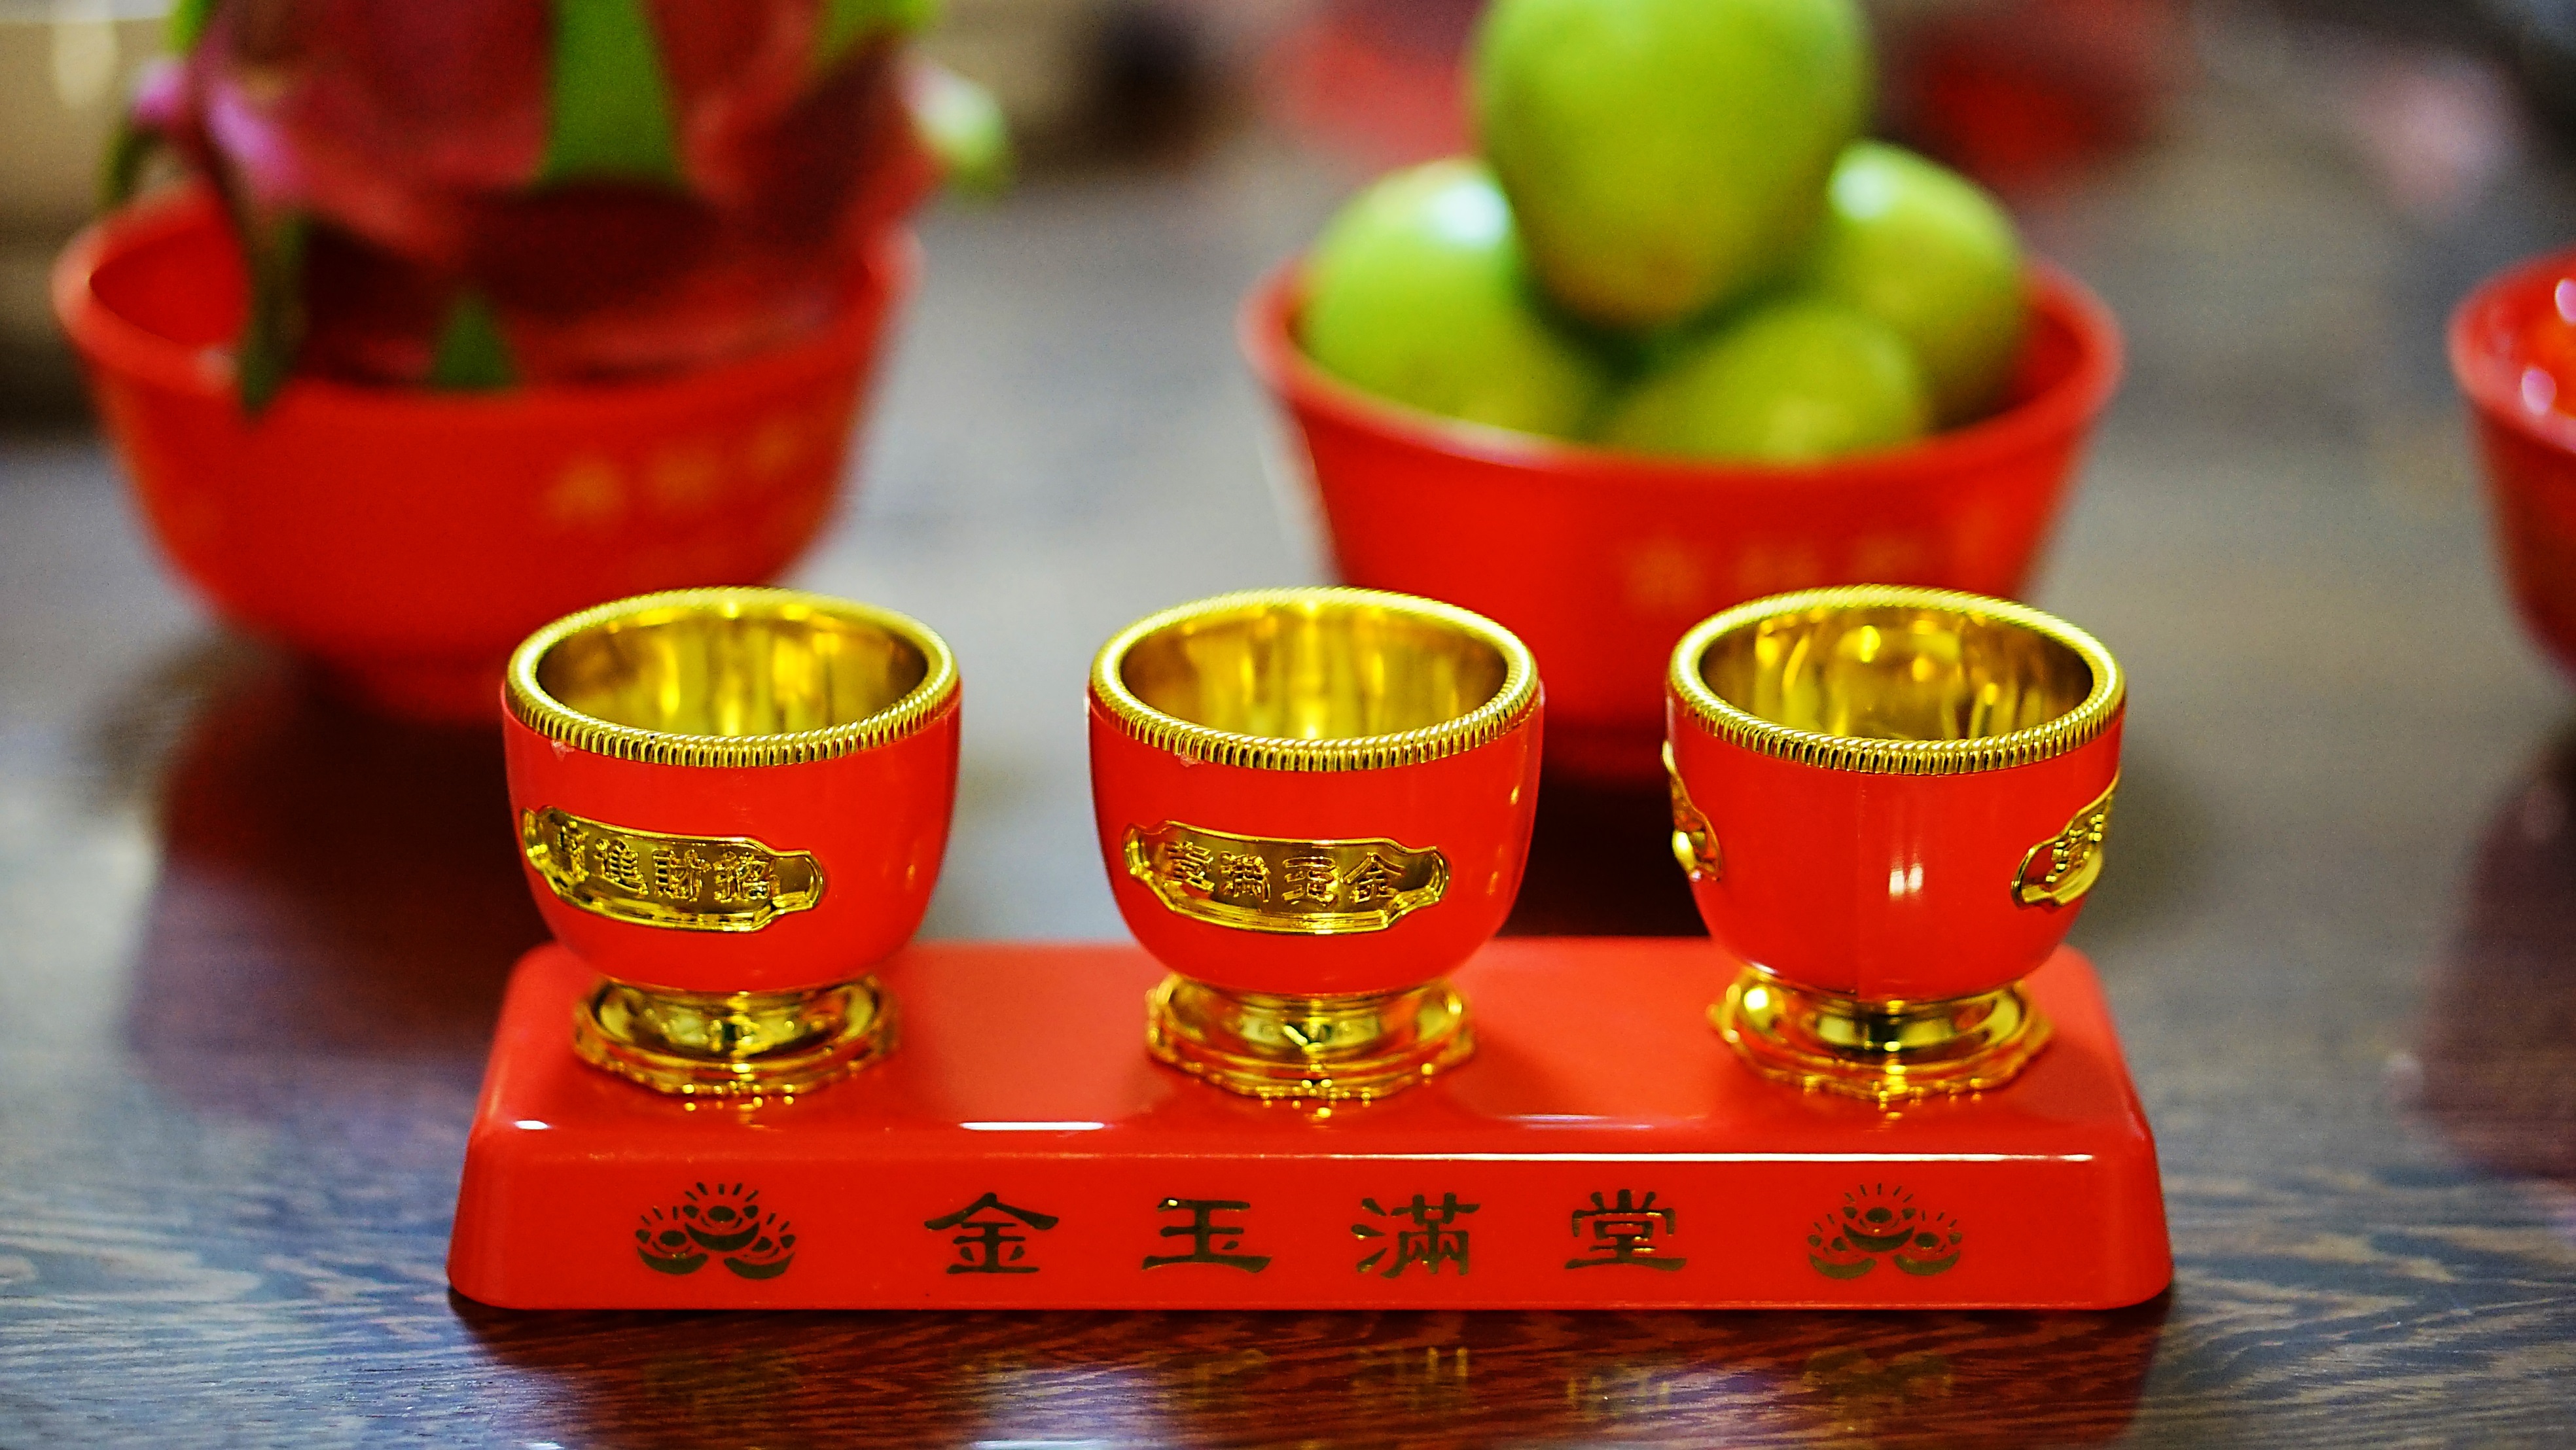
fruit, dish, food, red, produce, worship, custom, wine glasses, chinese new year